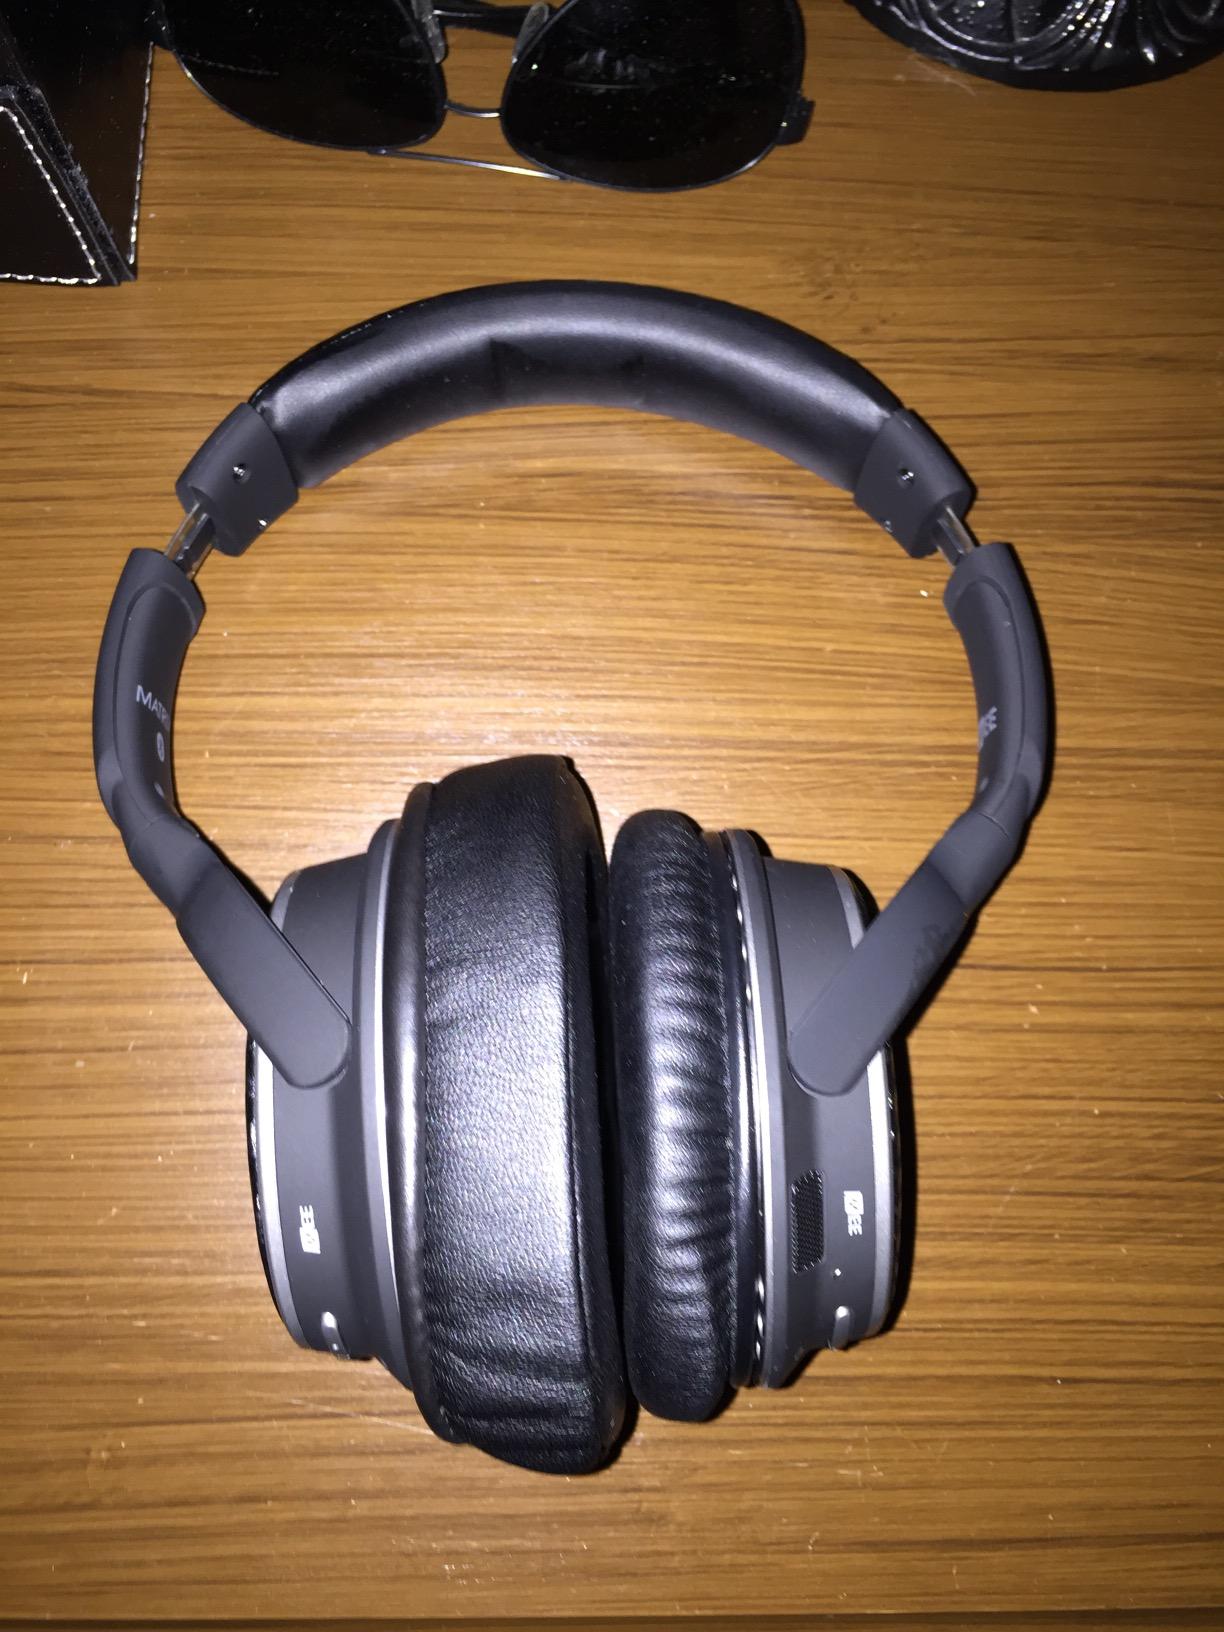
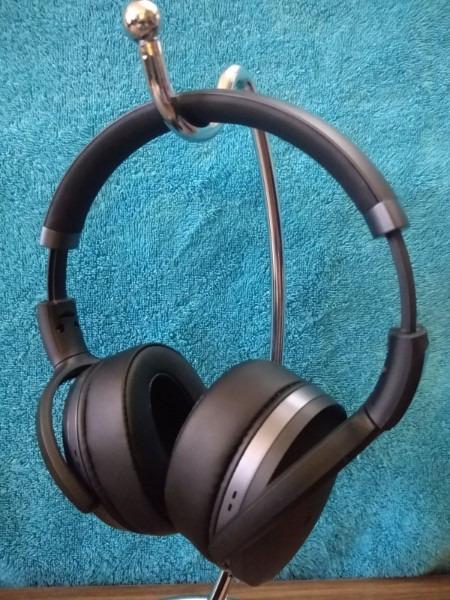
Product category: headphones
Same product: no